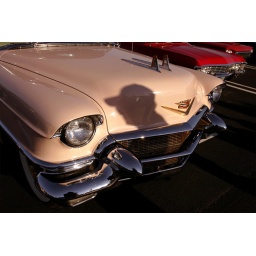
Bruce Tuttle, of Maumee, looks at a pink cadillac, one of the cars on display at the cruise-in in Maumee in Arrowhead Park.